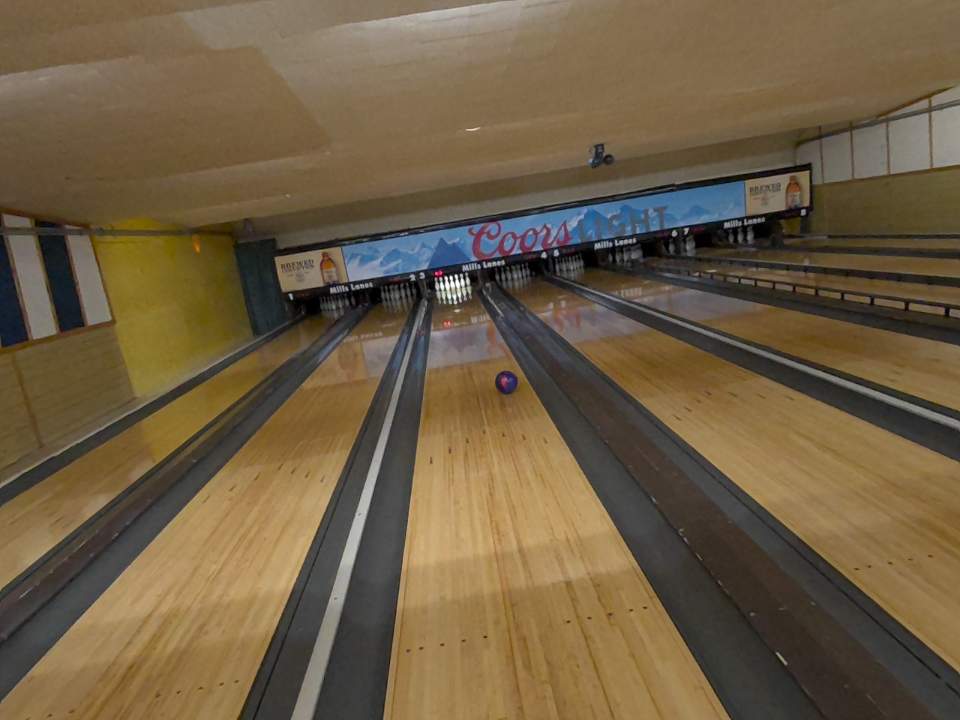
Object: bowling_ball